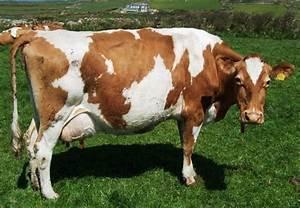
cow